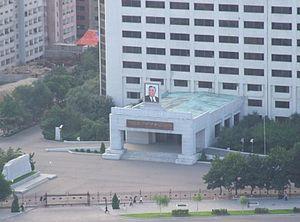
Kim Chaek est un général et politicien nord-coréen.